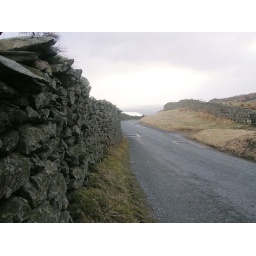
along kirkstone pass (a very steep, narrow road in the lake district)